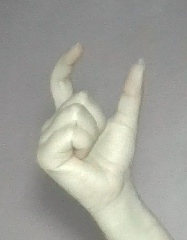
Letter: nun